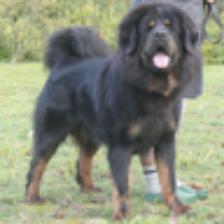
Label: NonHuman